Brainbox Challenge

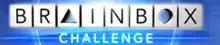

Brainbox Challenge is a British game show hosted by Clive Anderson and produced by BBC Manchester. It was broadcast weekdays on BBC Two, for most of its run in an evening slot, but in a lunchtime slot for its final week.